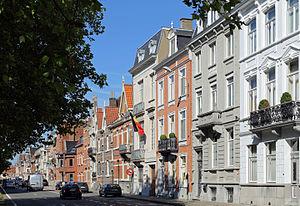
Bruges (Belgique)